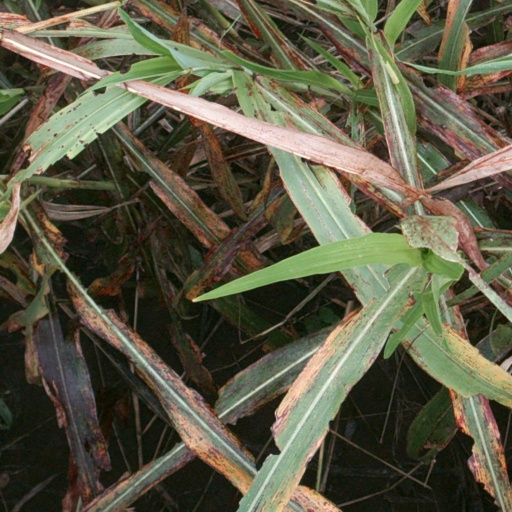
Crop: sorghum